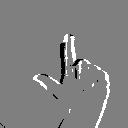
ASL letter: l